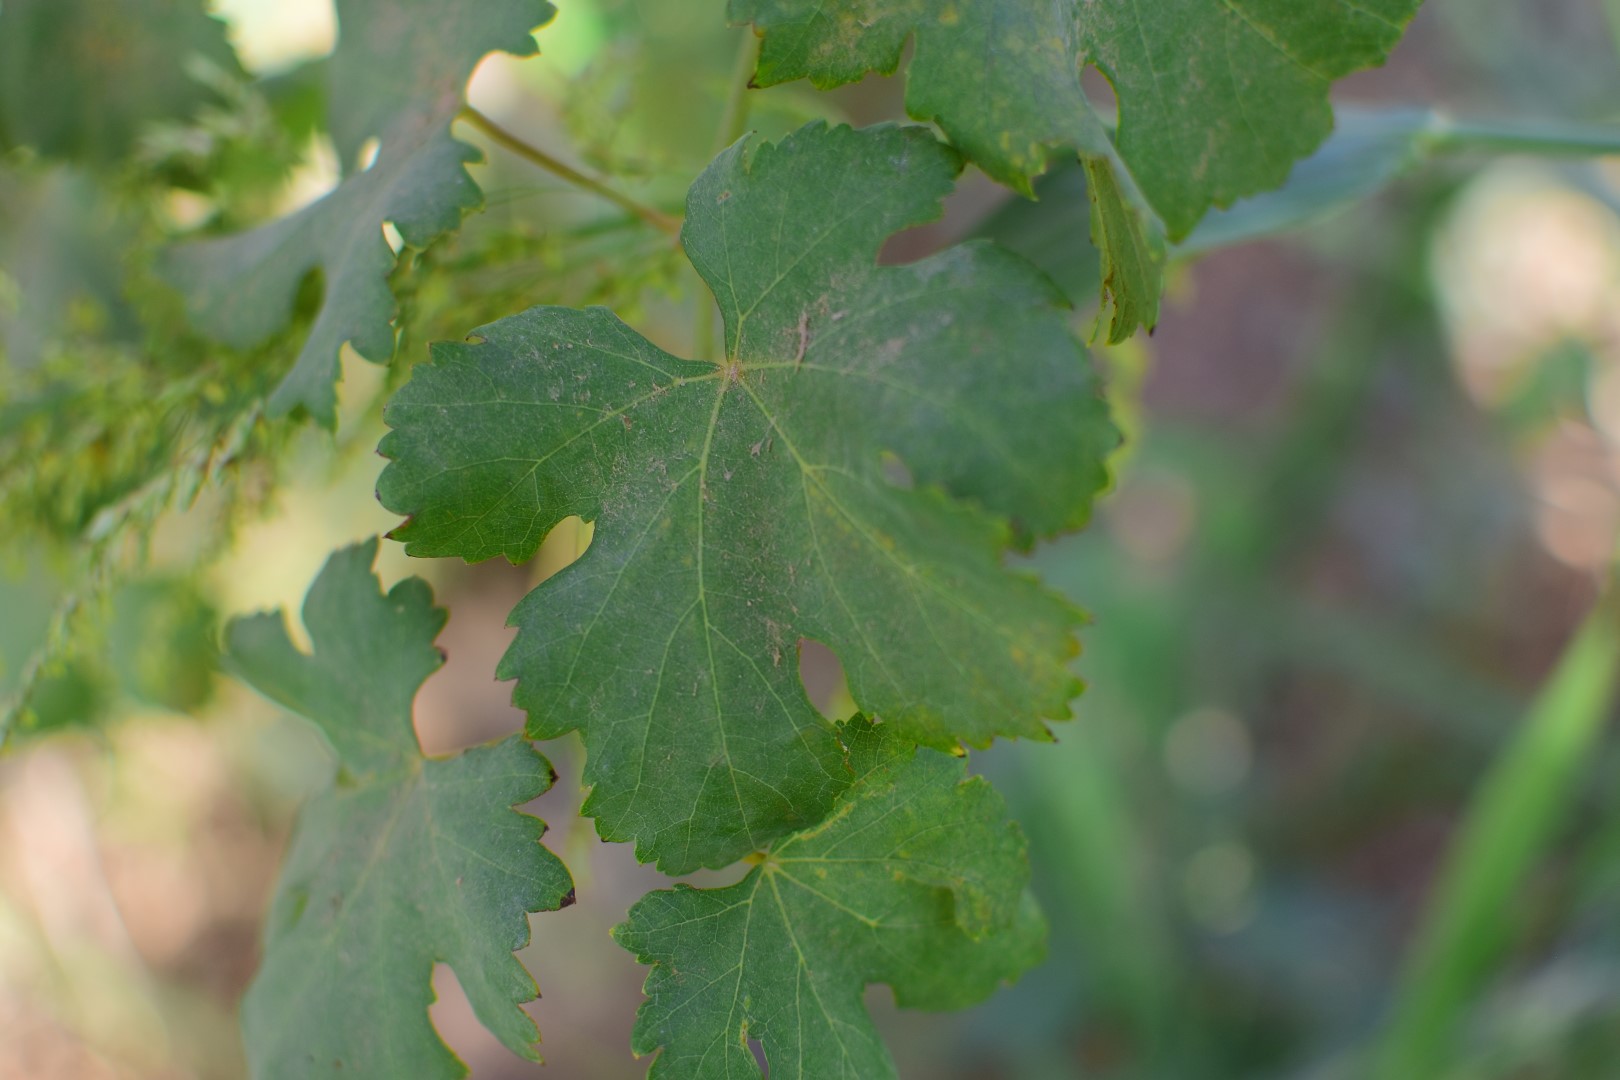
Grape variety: Deas Al-Annz